Morristown College

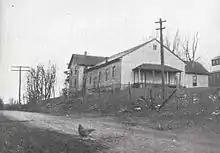
One of the original buildings of Morristown College.

By the fall of 1868, the freedmen of Jefferson County's Morristown district established a small grammar school, attracting students from the community and other areas of the state and the South. Little is known about the early years of this school, though the building it housed was a modest church provided by the Presbyterians of Orange, New Jersey. Led by Mrs. Hanford, an Ithaca, New York native, the school was used to teach freedmen and free persons of color to spell, read, and learn arithmetic along with the obligatory learning of Christian values. A few blocks away was the Reagan High School for Boys, where a college preparatory course was taught by Rev. Wilson. Built as a meeting house in 1830 by a Baptist congregation, it had served as a slave mart, held secession discussions, and housed a hospital for Union and Confederate armies during the Civil War.